Ford Auditorium

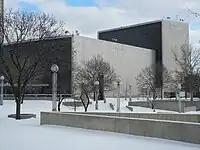
Ford Auditorium from Hart Plaza

Ford Auditorium was a 2,920-seat auditorium in Detroit, Michigan built in 1955 and opened in 1956. Located on the Detroit riverfront, it served as a home to the Detroit Symphony Orchestra (DSO) for more than 33 years and was an integral part of the city's Civic Center. With approval from the Ford family and the city, the building was demolished in July 2011 as part of the city's waterfront redesign plans.